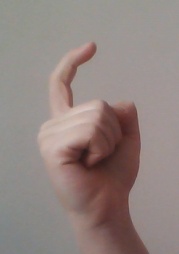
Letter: ra